Noah Brown (American football)

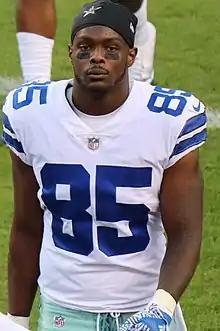
Brown with the Dallas Cowboys in 2017

Noah Brown (born January 6, 1996) is an American professional football wide receiver for the Washington Commanders of the National Football League (NFL). He played college football for the Ohio State Buckeyes, winning a national championship in 2015 before being selected by the Dallas Cowboys in the seventh round of the 2017 NFL draft. Brown has also played for the Houston Texans. With the Commanders in 2024, he caught a game-winning Hail Mary pass as time expired in a play known as the Hail Maryland.